Leikanger Church (Selje)

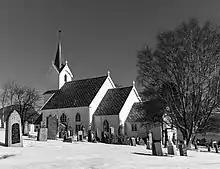
View of the church

In 1866, plans were made for building a new Selje Church in the village of Selje. To make room for the new, larger church building, the old church was torn down. The materials for the old church were saved and moved to the nearby village of Leikanger on the shore of the Vanylvsfjorden, about north of the village of Selje. The parish used those materials to build a church at Leikanger to serve the people of the northern part of Selje. The church was consecrated on 28 October 1866 as Leikanger Chapel and at that time, it had a couple of hundred seats.